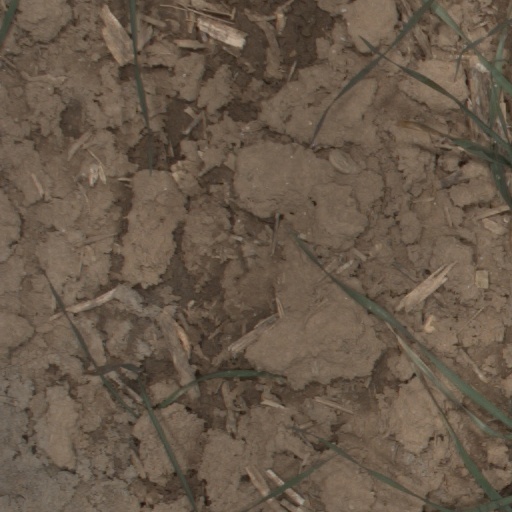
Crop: wheat